Scott & Bailey

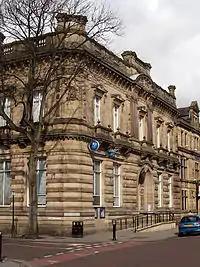
A former Barclays branch in Bury served as the police station exterior in the first three series

Principal photography for the first series took place in a twelve-week window from November 2010 onwards, it was reported by "Female First". The series was filmed on location in and around Greater Manchester. Jones mentioned that "On the first day of filming [she and Sharp] were stuck in a car on the moors". Oldham was another location chosen for filming, with local press reporting that Beal Lane in Shaw was used for filming. The "Oldham Evening Chronicle" supplied specially mocked-up newspapers to be used as props in filming. Other locations such as Manchester Crown Court were used for filming. The Major Incident Team's headquarters for the first three series were filmed in an old Barclays branch on Silver Street, Bury. The filming location used the team's new station, the fictional Oldham Road police station, took place at former Greater Manchester Police Grey Mare Lane police station in Beswick. A local mortuary was also used for filming scenes. The programme was also granted permission to film in HM Prison Risley in Cheshire, where locations manager James Muirhead and a crew of 35 filmed for a day.